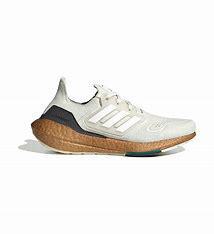
Brand: Adidas
Model: Ultraboost 22 Lauf